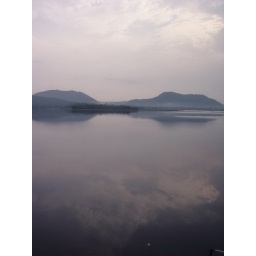
clouds in the water